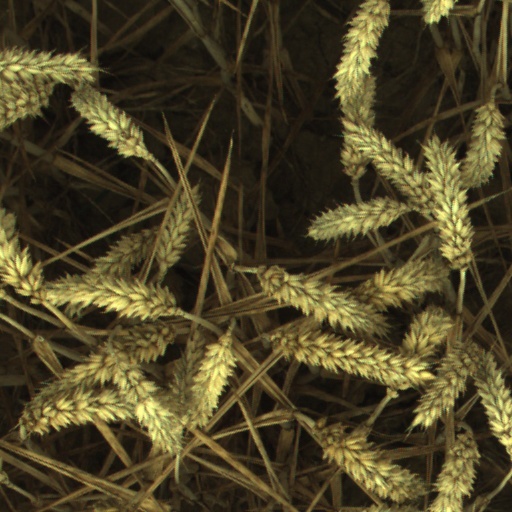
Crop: wheat